Akevot Institute for Israeli–Palestinian Conflict Research

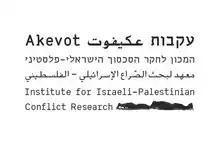
Akevot Institute's logo

Akevot Institute for Israeli–Palestinian Conflict Research (in Hebrew: מכון עקבות לחקר הסכסוך הישראלי-פלסטיני; in Arabic: جمعية حقوق المواطن معهد "عَكِڤوت" لبحث الصراع الإسرائيليّ- الفلسطينيّ) is a non-governmental, non-profit, human rights organization based in Haifa, Israel. Akevot means tracks or footprints in Hebrew. The organization was founded in 2014 with the goal of "breaking conflict-enhancing myths, fostering fact-based discourse, and supporting the work of human rights defenders" using archives. Akevot locates, digitizes and catalogues various forms of documentation on the Israeli-Palestinian conflict and makes relevant archival records available for the litigation, research and advocacy of human rights organizations, while working to expand public access to Israeli government archives and confront restricting policies.